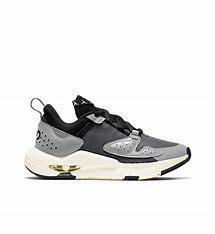
Brand: Jordan
Model: Air Cadence